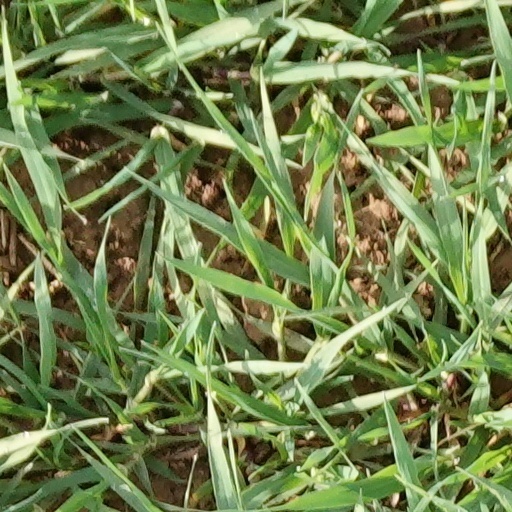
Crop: wheat